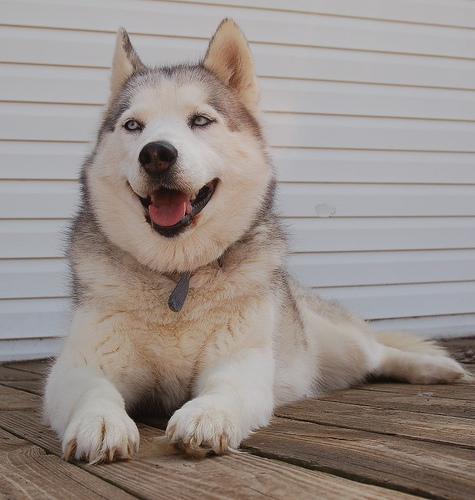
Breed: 232-n000083-Eskimo_dog